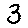
Label: 3